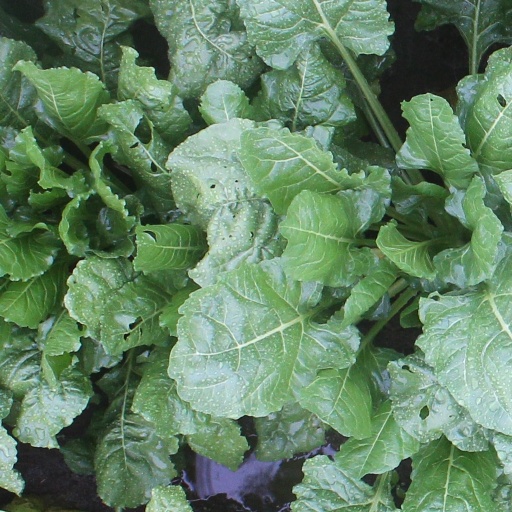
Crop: sugar beet